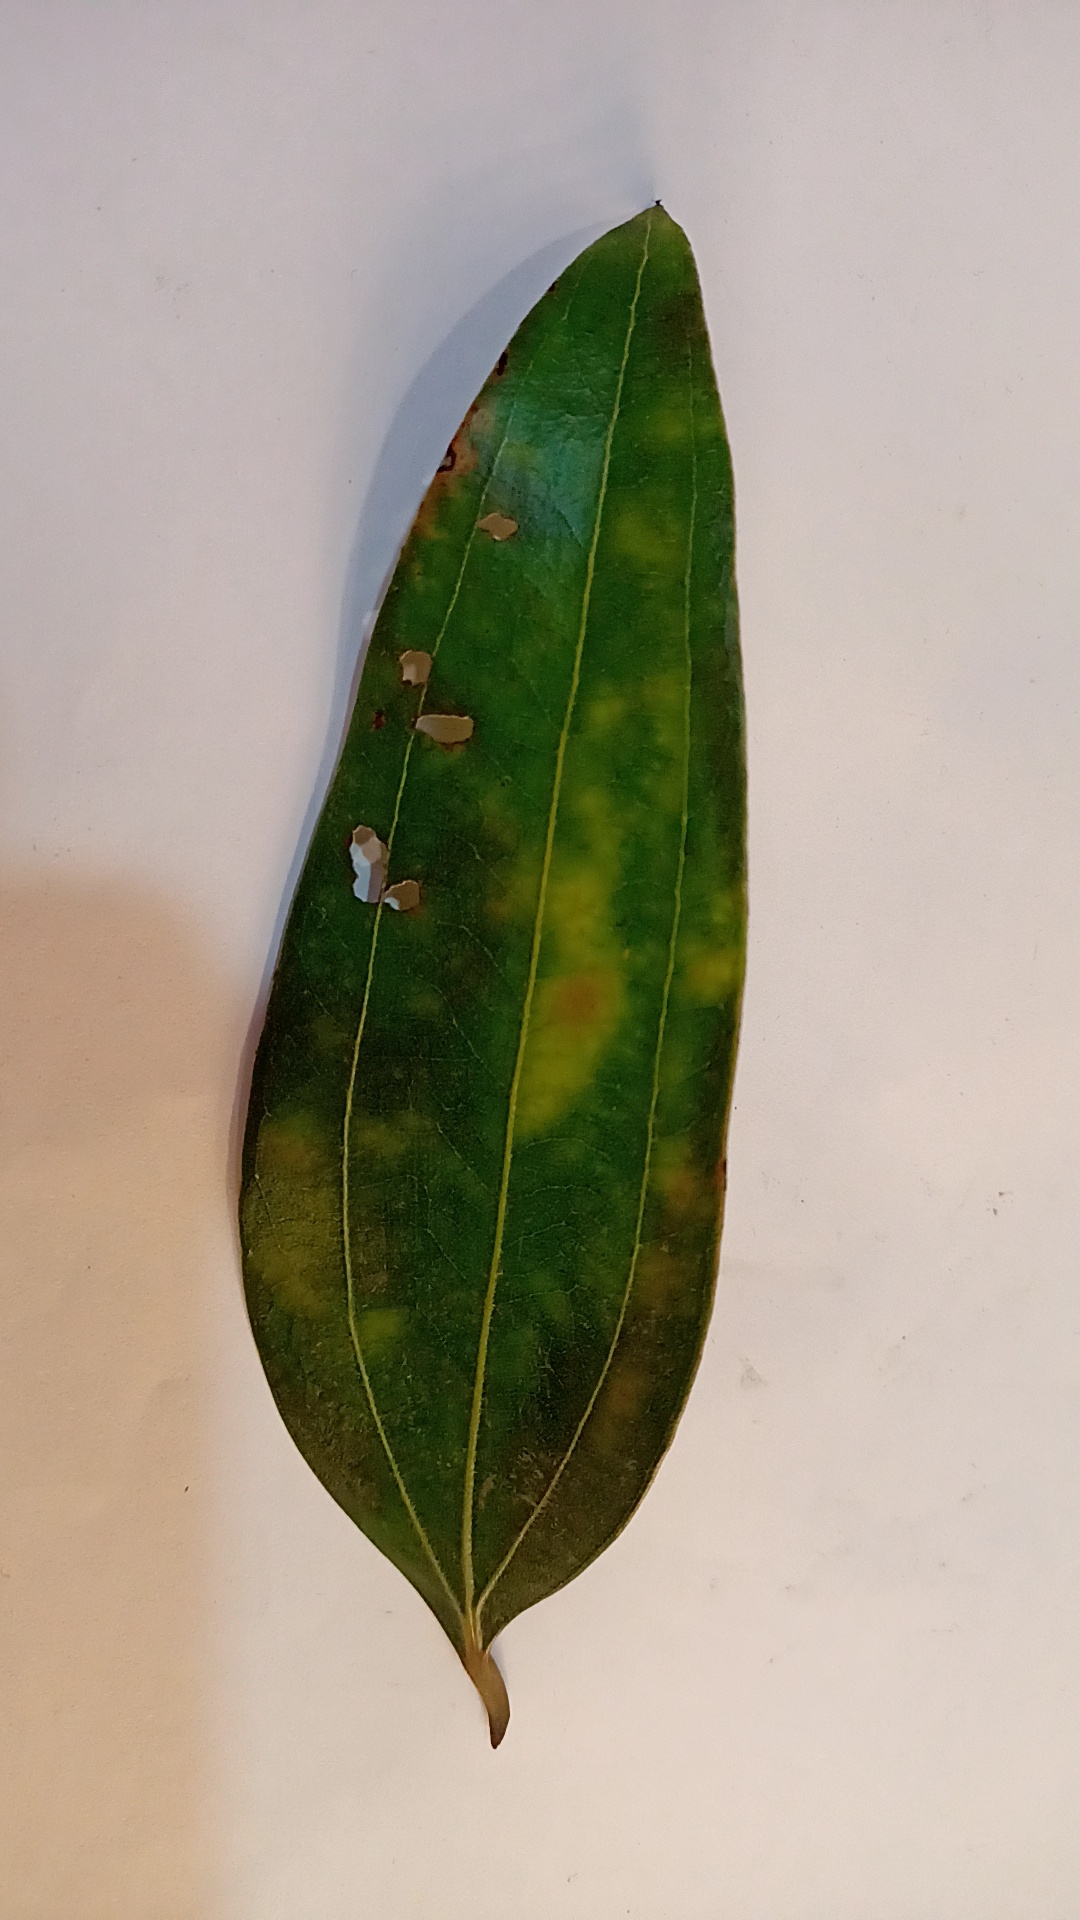
Label: Disease